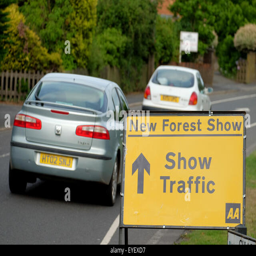
road sign for show with traffic in the background